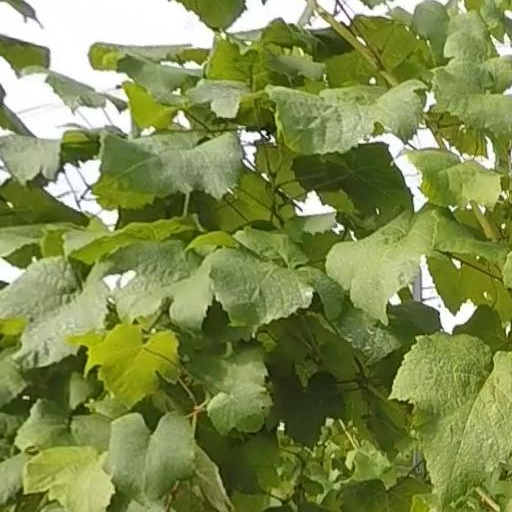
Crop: grape